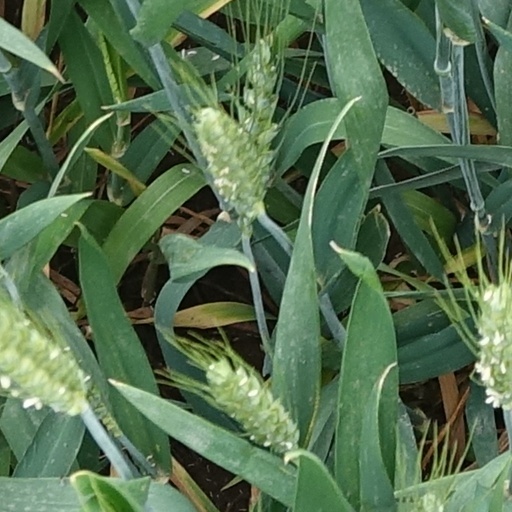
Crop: wheat